IPad Pro

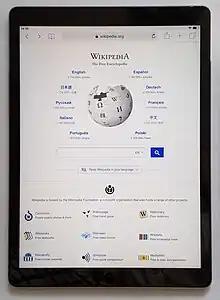
12.9" iPad Pro displaying the home page of Wikipedia on the Safari web browser

The iPad Pro is a series of tablet computers, positioned as the premium line of Apple's iPad brand. It runs iPadOS, a tablet-optimized fork of the iOS operating system. Early models were distinguished from other iPads by their ability to use the Apple Pencil stylus and their larger screen size. As other iPads have gained these features over time, the latest 7th generation iPad Pro is notable among other features for its powerful processor (the M4 chip) and being the thinnest Apple product ever released.